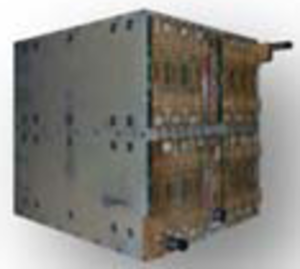
L'AN/SPY-6 est un système de radar tridimensionnel à balayage électronique naval américain à antenne active, fabriqué par Raytheon et qui constituera le cœur du système de combat Aegis des nouveaux navires de l'United States Navy à partir des années 2020, à la place des AN/SPY-1.